Recognition of same-sex unions in Romania

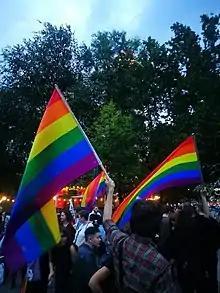
Protest against the referendum at the University Square in Bucharest, September 2018

The Romanian Government announced plans to hold a referendum in the fall of 2017, following a successful citizens' initiative by a group opposed to same-sex marriage, the Coalition for Family, which collected an estimated 3 million signatures in support of banning same-sex marriage. The Chamber of Deputies approved the initiative on 9 May 2017 in a 232–22 vote. However, no referendum was held that year. The government proposed to hold the referendum in May or June 2018, though these months also passed without a vote. Eventually, the referendum was confirmed to be held on 6 and 7 October 2018. The amendment was supported by religious groups. President Klaus Iohannis opposed the amendment, while many human rights activists called for a boycott. The referendum proceeded as planned on 6 and 7 October, and cost an estimated €43 million. It failed to achieve validity as the turnout was 21.1%, well below the 30% required under the law. The lowest turnout (8.5%) was recorded in Covasna County. The highest turnout (30.7%) was in Suceava County, the only county to surpass the 30% threshold.